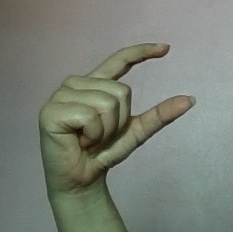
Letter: dal